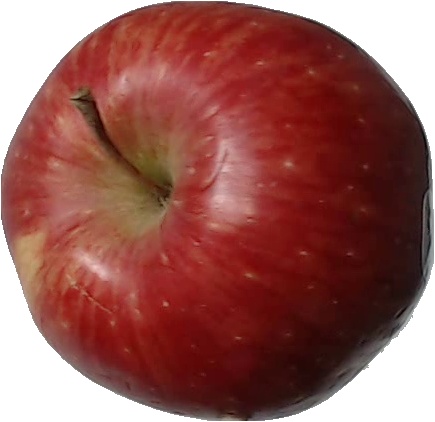
Label: apple_red_1